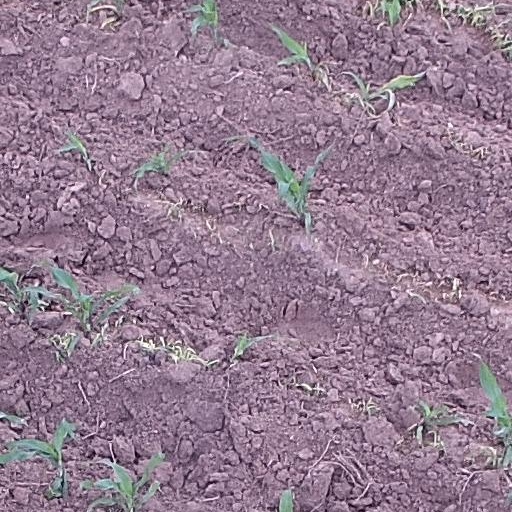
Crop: maize; corn